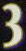
Number: 3